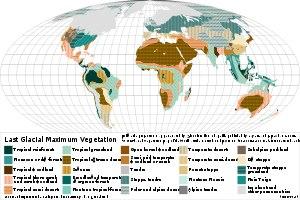
La Steppe à mammouths ou Steppe-toundra est un biome disparu, caractéristique de la dernière période glaciaire, pendant lequel il recouvrait une grande part de l'Eurasie et de l'Amérique du Nord.